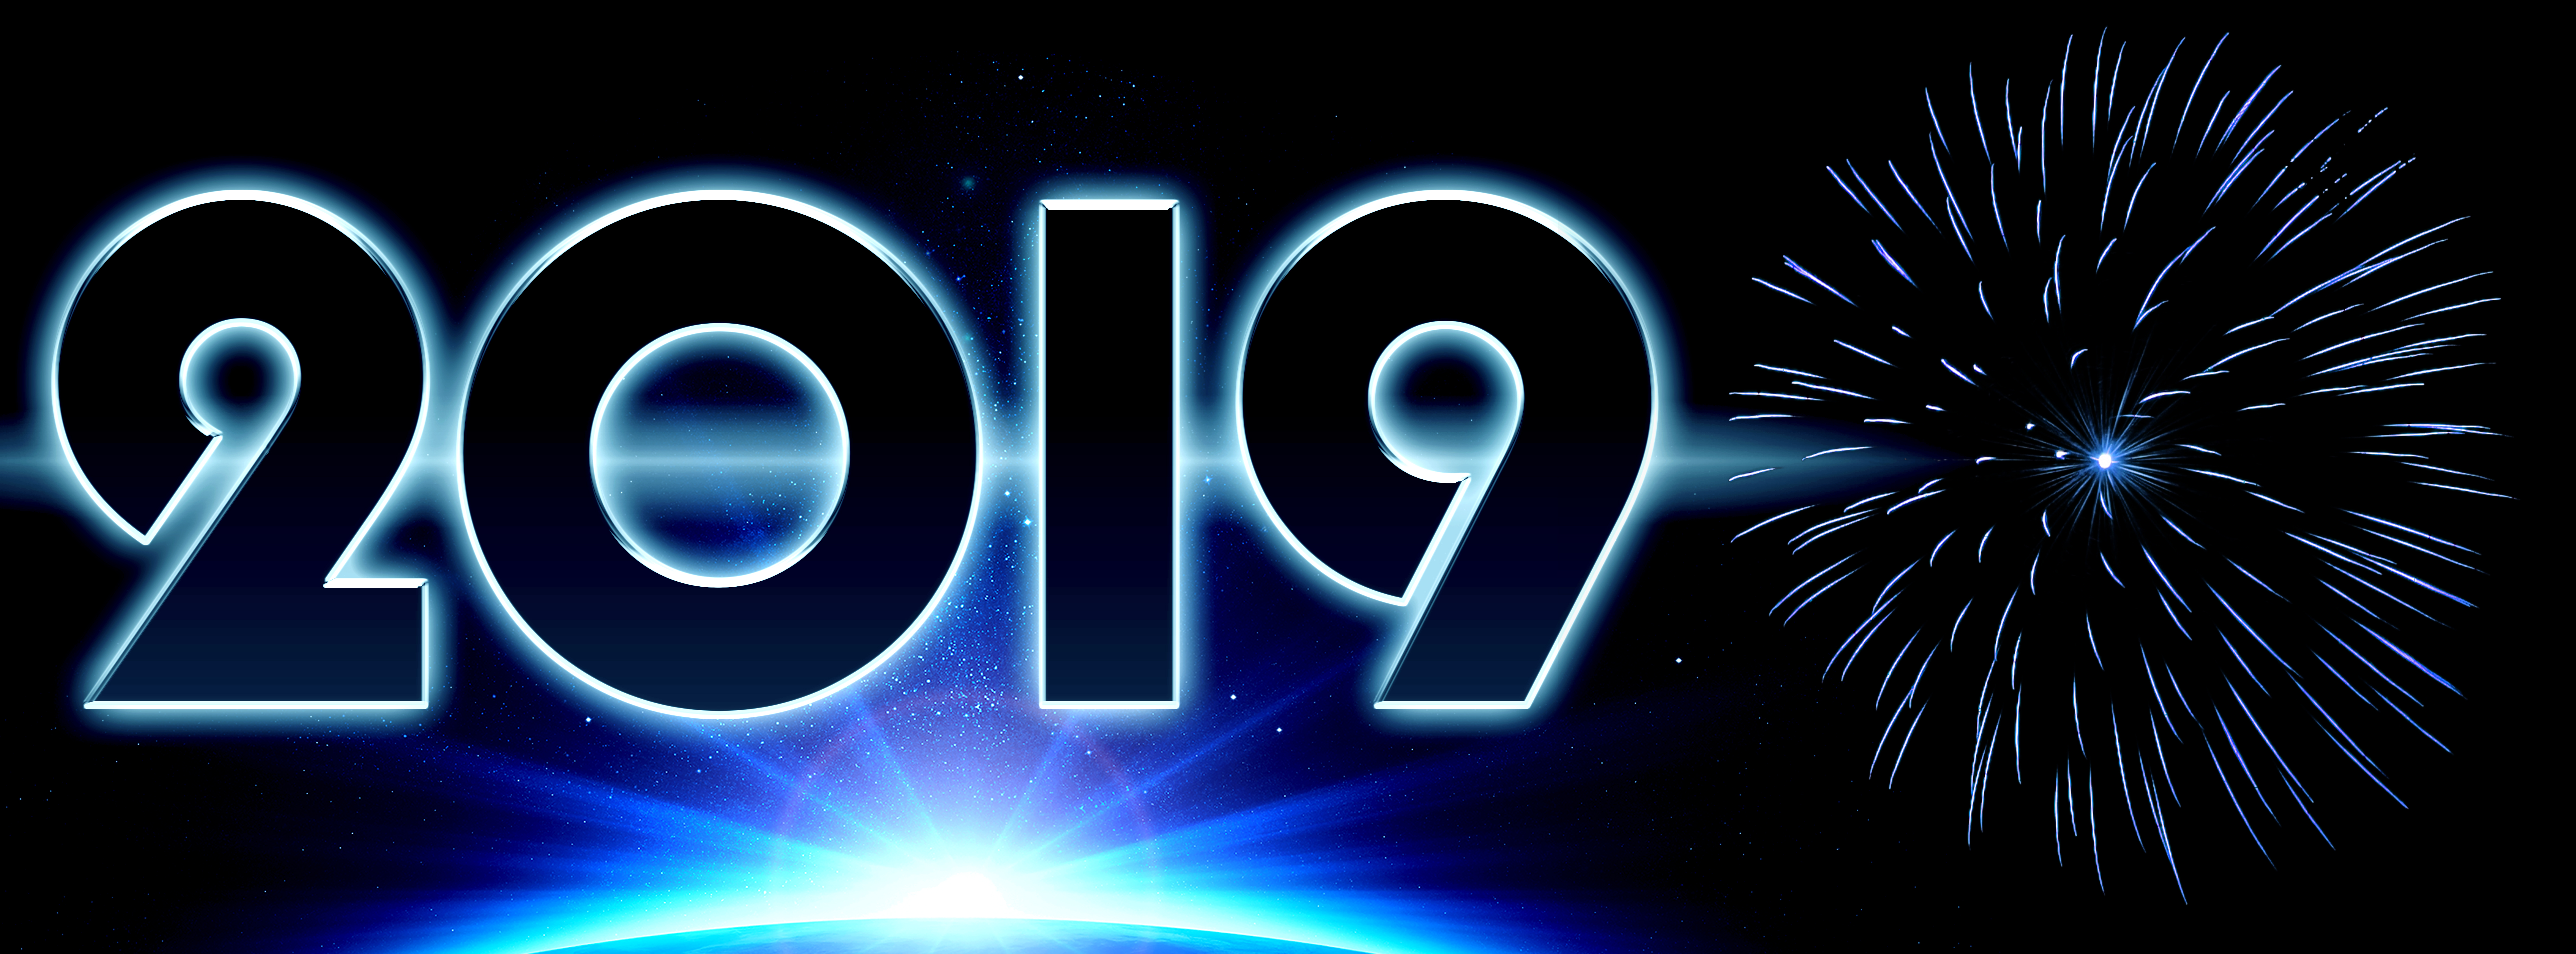
new years eve, 2019, fireworks, new year, space, planet, rays, shine, stars, turn of the year, blue, noble, black, banner, timeline, background, annual, number, new year 2019, atmosphere, modern, sphere, sparkle, text, event, sky, font, computer wallpaper, graphic design, darkness, new year's eve, graphics, diwali, midnight, fete, world, logo, brand